Christopher Newport University

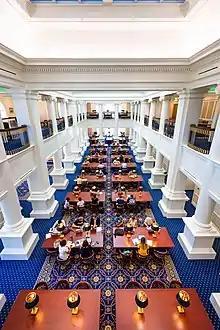
The Paul and Rosemary Trible Library reading room

In early 2009, the Mariners' Museum Library relocated to the Trible Library, providing students and the community with convenient access to the largest maritime history collection in the Western Hemisphere. The Paul and Rosemary Trible Library expanded beginning in 2016 to add another floor to the back portion of the facility. Due to the renovations, the Mariners' Museum Library moved back to the Mariners' Museum and reopened in Fall 2017.